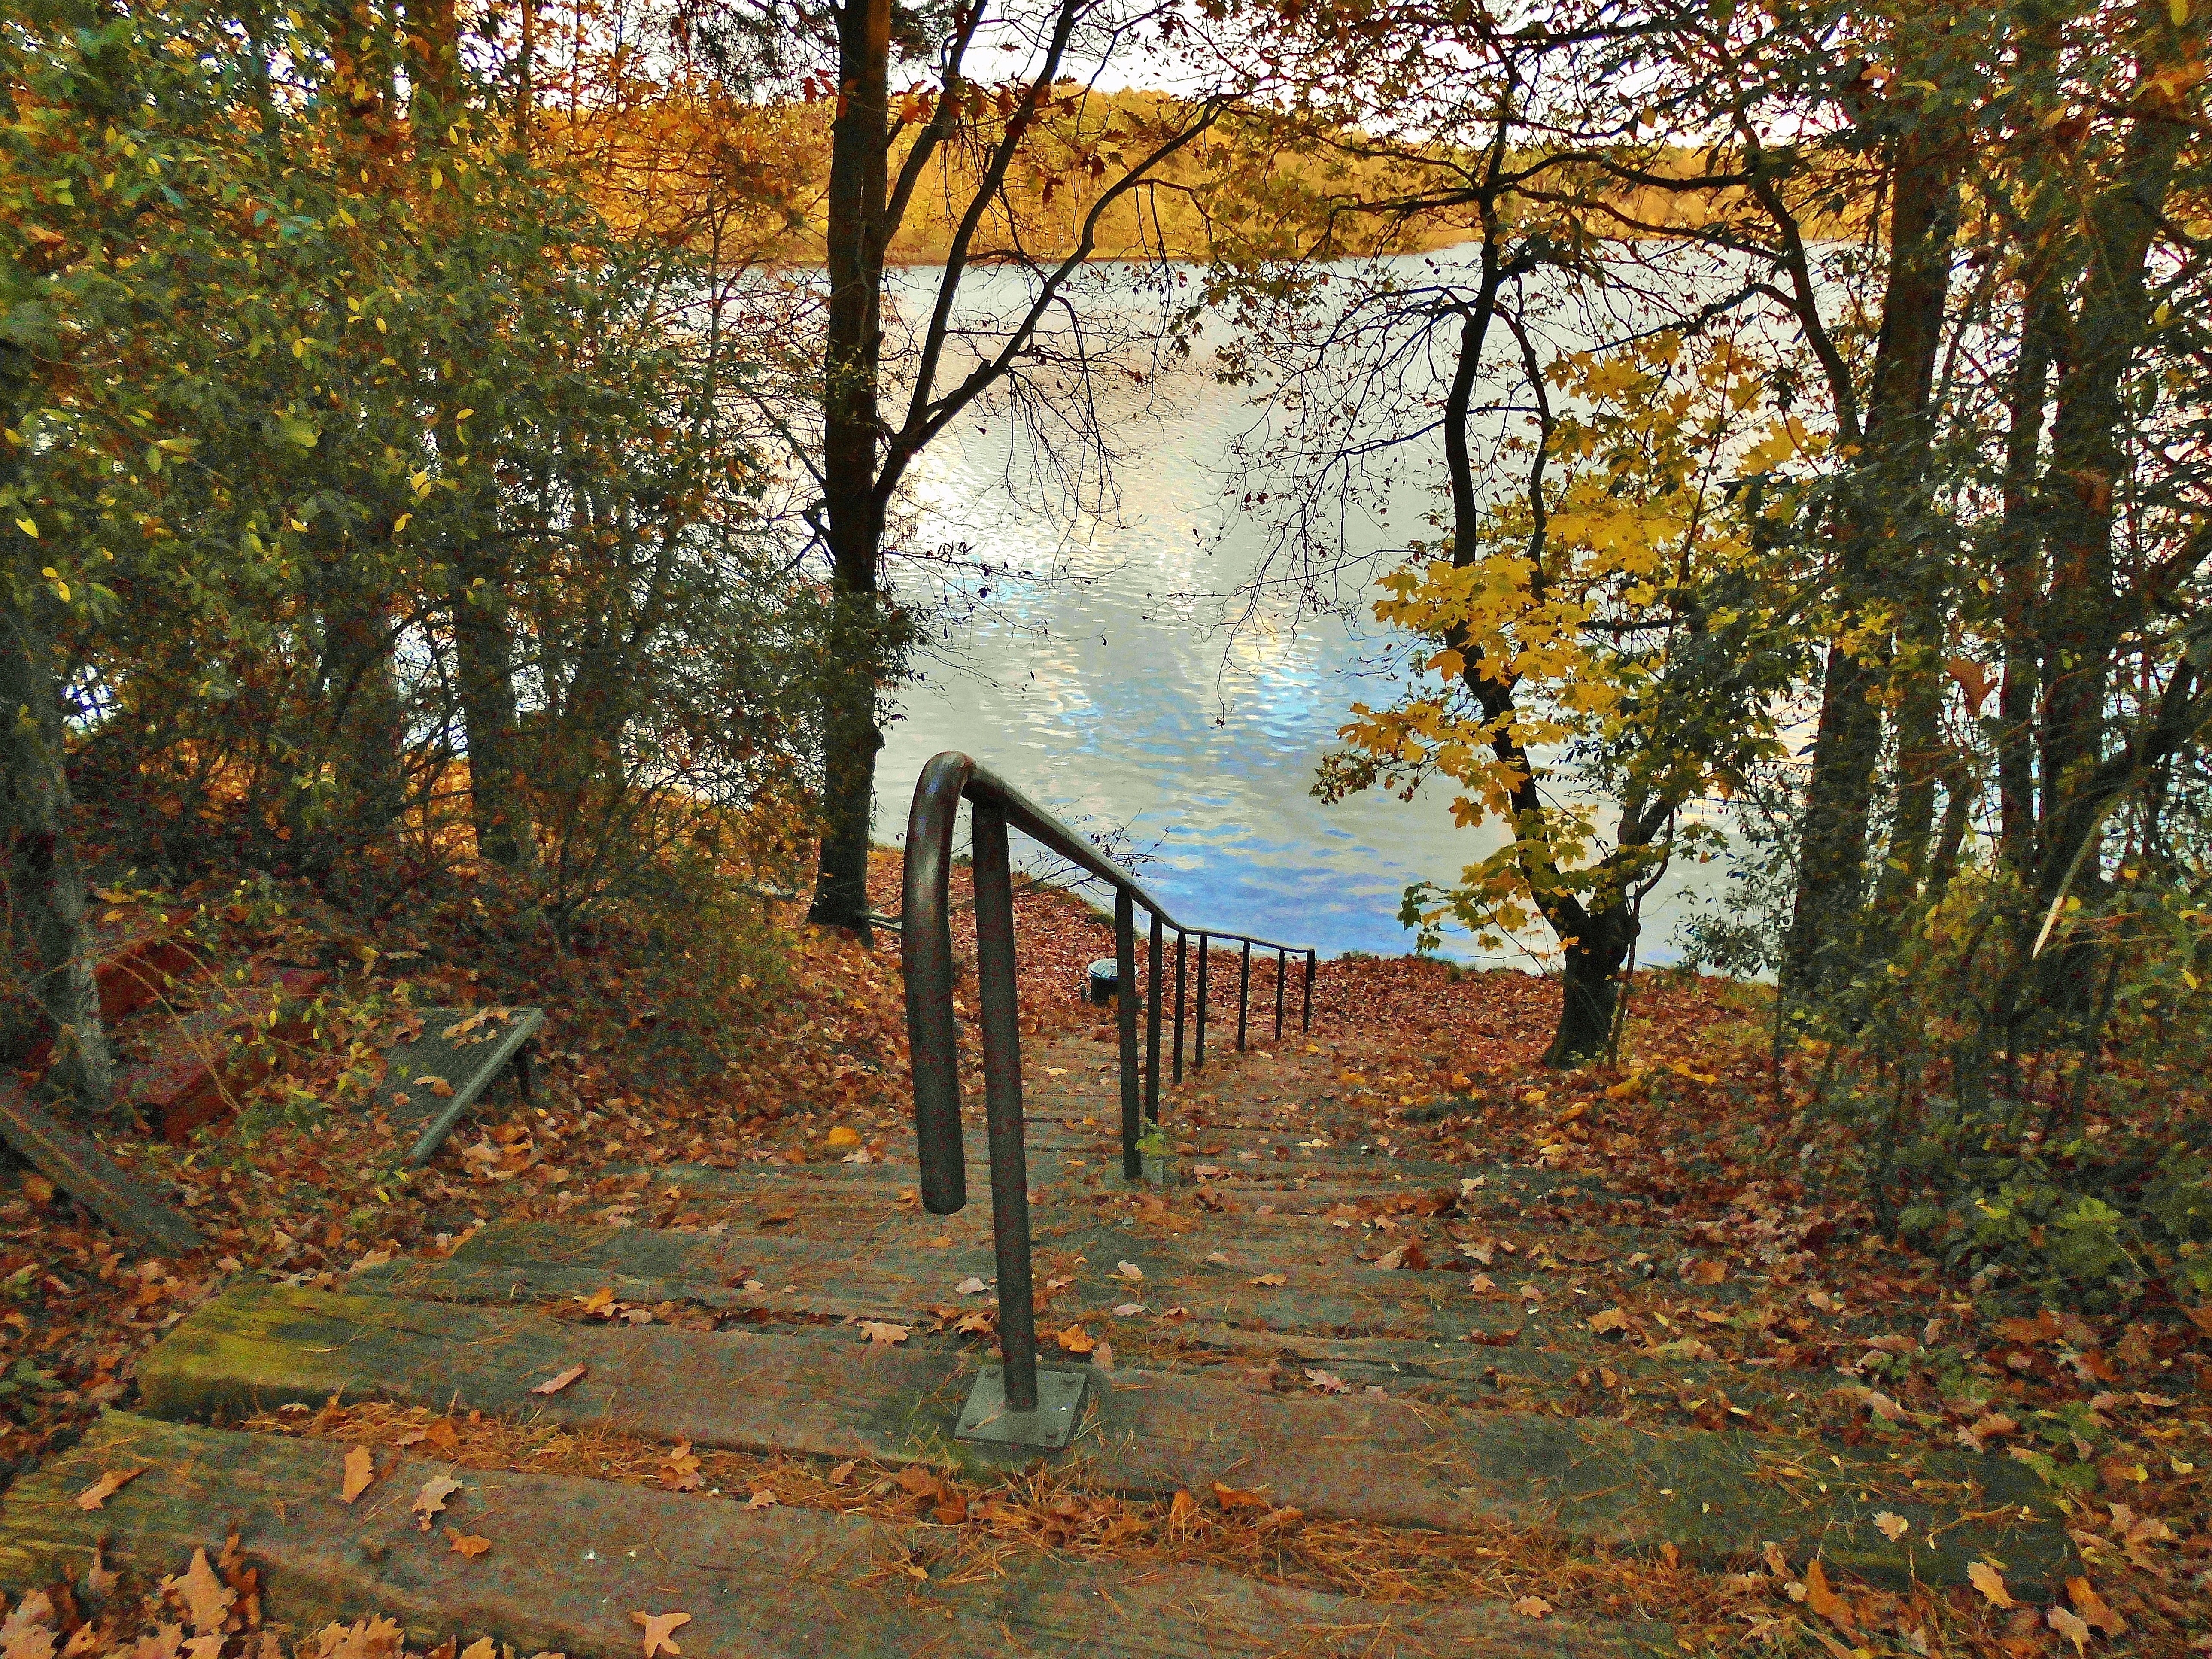
landscape, tree, nature, forest, wilderness, trail, sunlight, morning, leaf, lake, idyllic, autumn, season, bank, stairs, deciduous, germany, woodland, habitat, idyll, ecosystem, brandenburg, rural area, natural environment, woody plant, flakesee